Major League Baseball Players Association

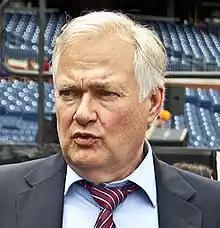
Donald Fehr

After Miller retired, Ken Moffett became the new executive director in December 1982, but in November 1983 he was dismissed, and Marvin Miller was named interim director. Donald Fehr, who joined the MLBPA as general counsel in 1977, was named acting director in December 1983.